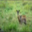
Label: deer